2018 World Junior Ice Hockey Championships – Division III

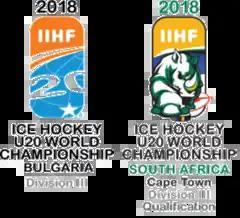

The 2018 World Junior Ice Hockey Championship Division III was played with one group of six teams, as well as a two-team qualification tournament for the 2019 tournament. Israel won all their games and were promoted to Division II B. The team which placed first in the qualification tournament was expected to be promoted to Division III, swapping places with the sixth place team in Division III, but the 2019 organizers chose to make Division III a single tournament making these placings irrelevant.